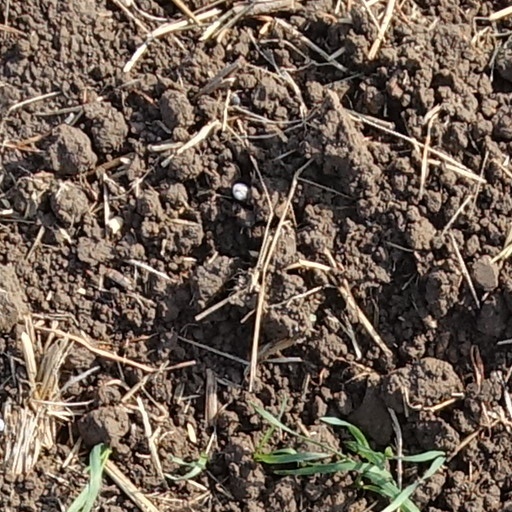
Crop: wheat